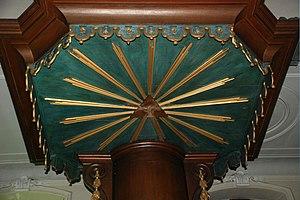
Belgique - Brabant wallon - Église de Court-Saint-Étienne
L'église Saint-Étienne est une église de style classique d'origine romane située sur le territoire de la commune belge de Court-Saint-Étienne, dans la province du Brabant wallon.